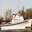
Label: ship